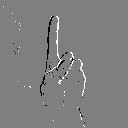
ASL letter: d